African-American dance

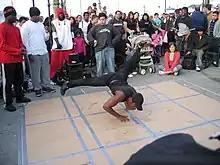
Hip hop street dancing, aka break dancing, in San Francisco.

After the start of the slave trade in the 1500s, Africans brought their dances to North, Central, and South America, along with the Caribbean islands. Slaves would often dance to entertain their white slave masters.